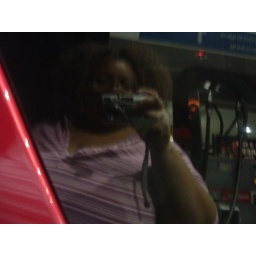
first mirror shot in the window of my ride!